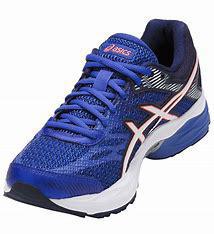
Brand: Asics
Model: Gel Flux 4